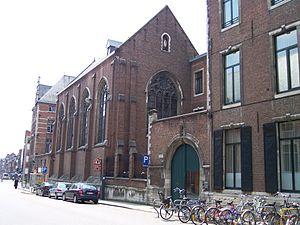
Le Collège américain de Louvain est une résidence universitaire pour séminaristes et prêtres des États-Unis. Il se trouve rue de Namur, à Louvain en Belgique. Fondé en 1857 pour former prêtres et séminaristes belges se portant volontaires pour un travail missionnaire aux États-Unis, il devint au fil des temps une résidence pour séminaristes américains étudiant à l'Université catholique de Louvain. Le séminaire fut fermé en 2011 : le collège continue comme résidence universitaire. Au XIXe siècle il forma des centaines de missionnaires belges partis aux États-Unis dont plusieurs devinrent évêques.
Cette page regroupe l'ensemble des monuments classés de la ville de Louvain.